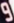
Number: 9